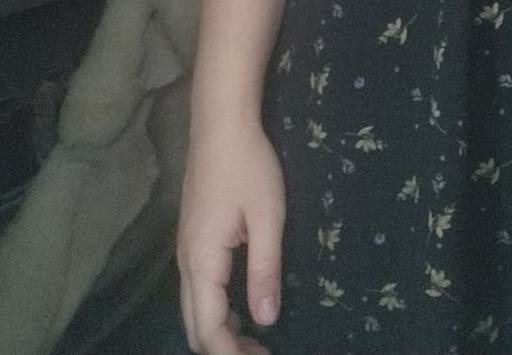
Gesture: no_gesture